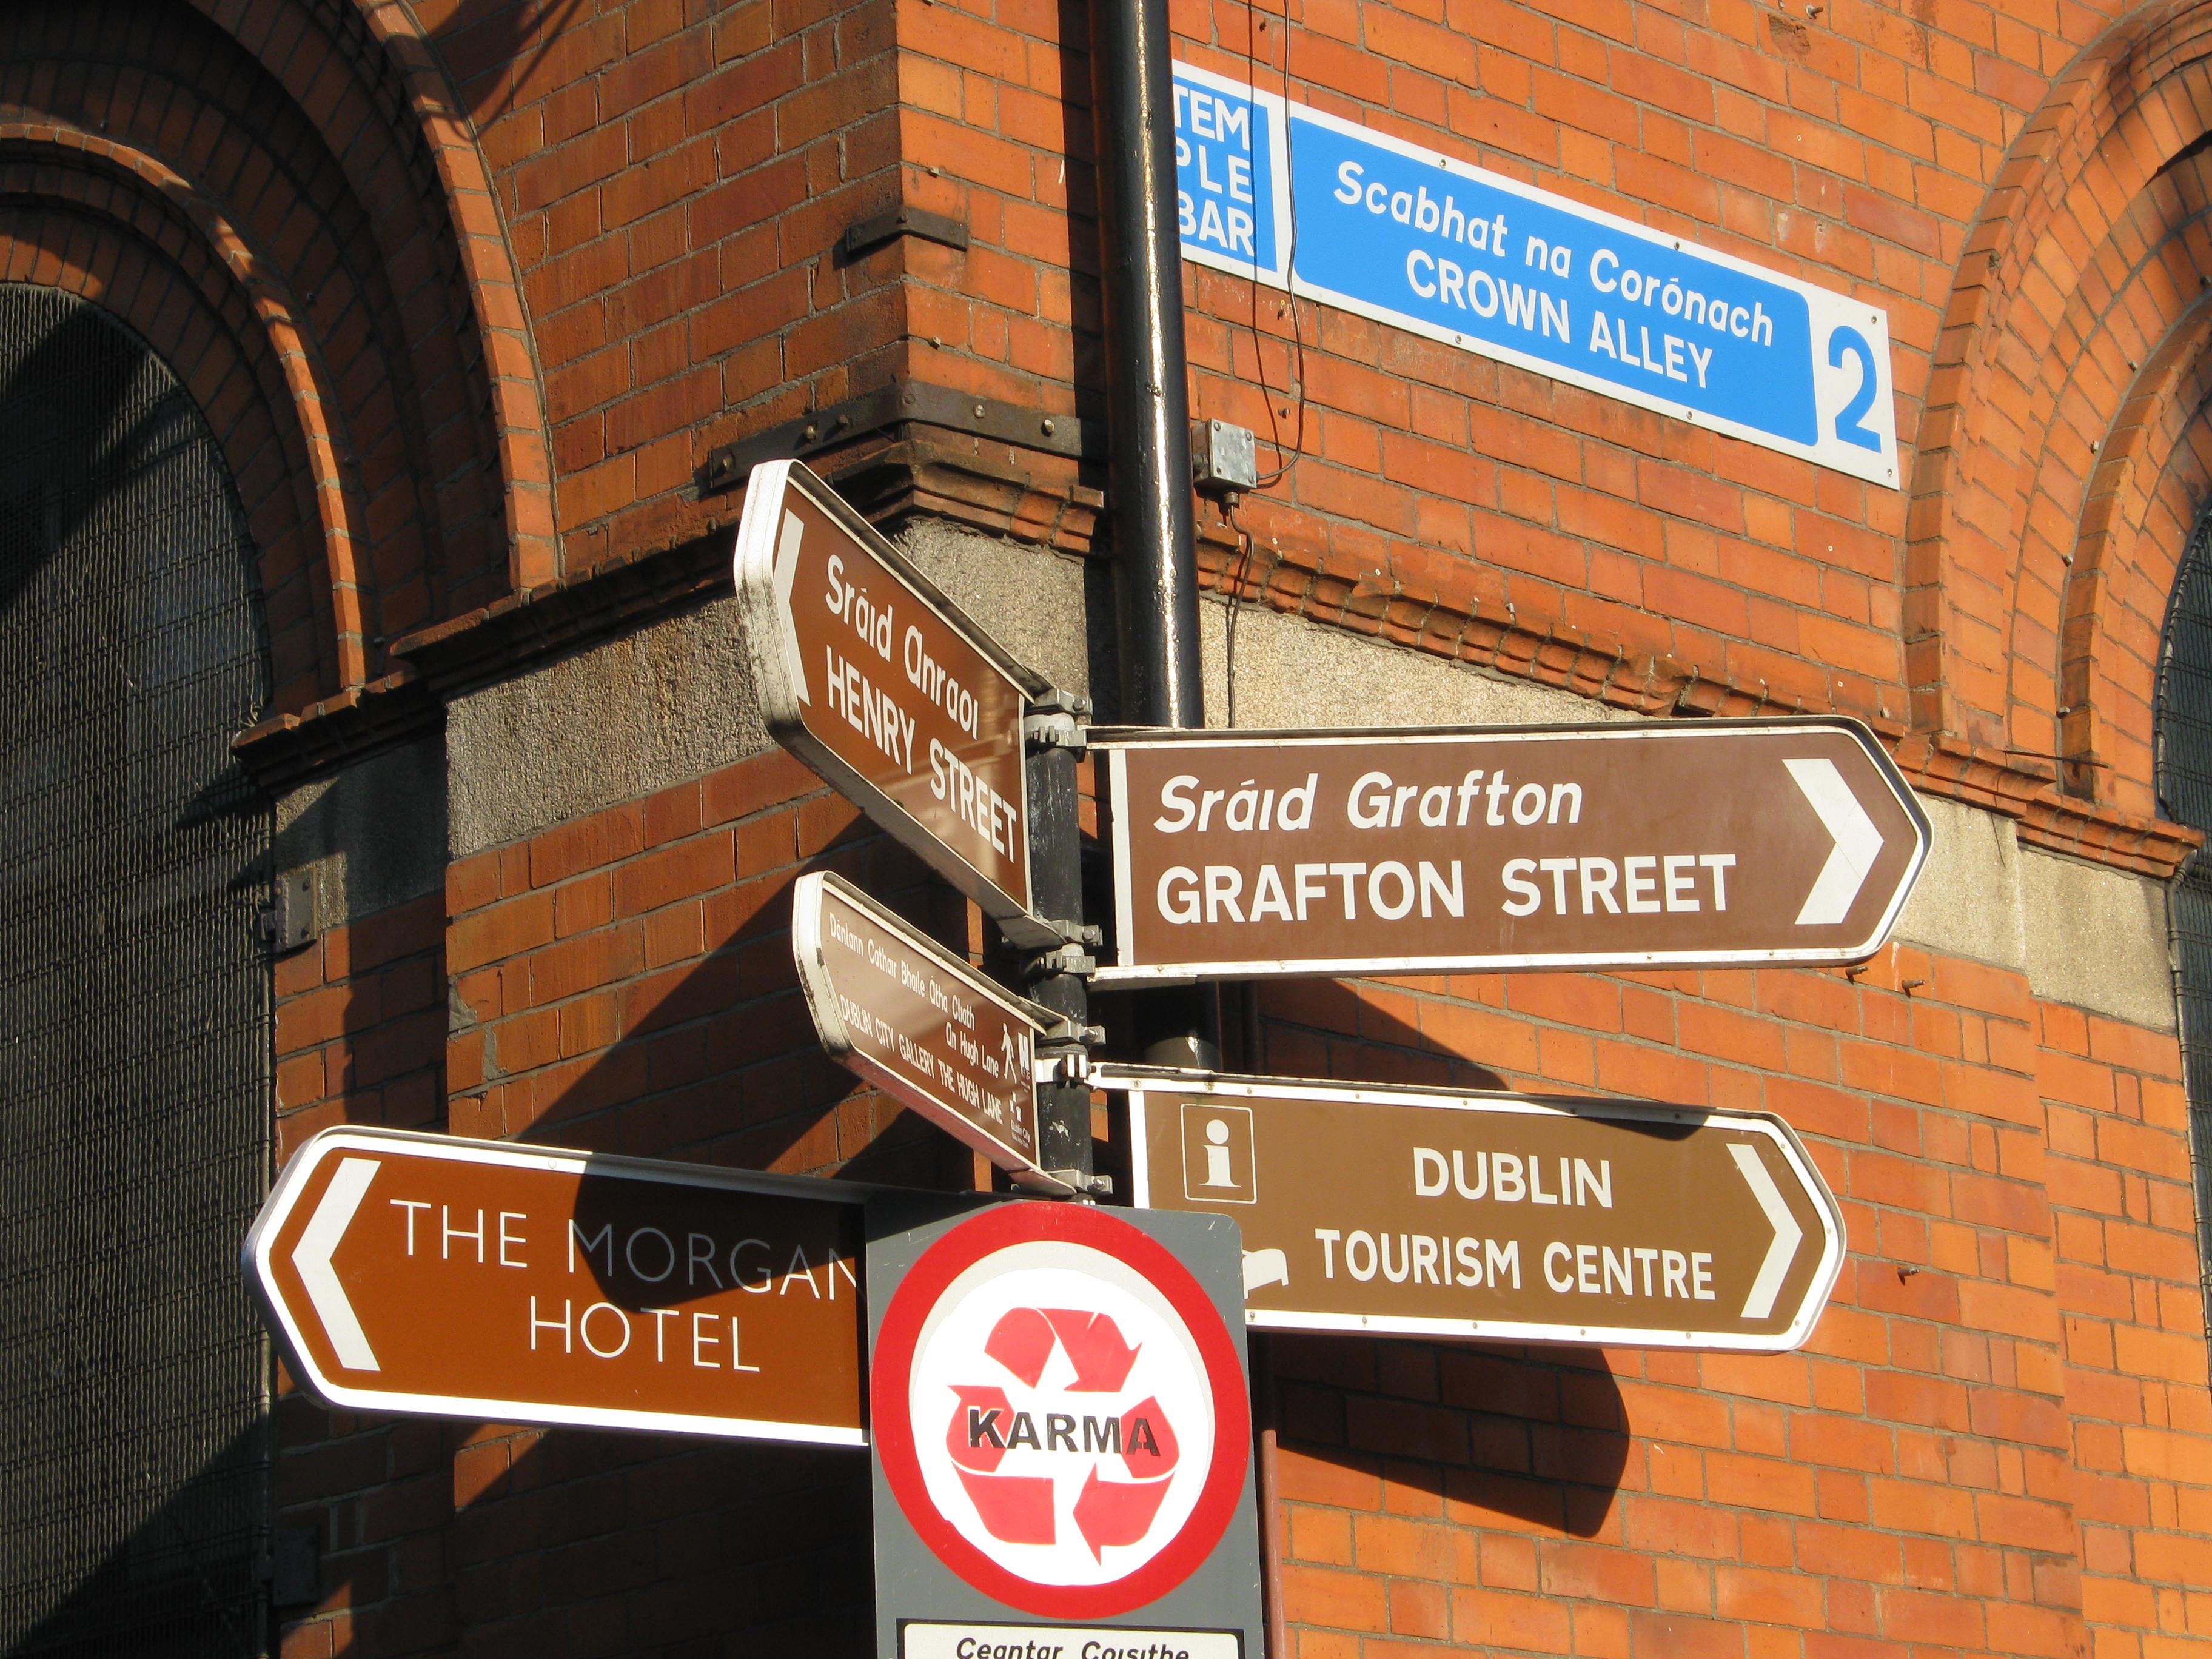
restaurant, wall, advertising, sign, street sign, signage, brand, signs, ireland, dublin